Catholic funeral

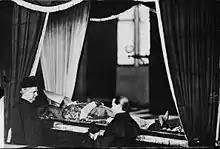
Archbishop John Hughes prepared for burial, St. Patrick's Old Cathedral, New York, 1864.

The "Rite of Funerals" for the United States acknowledges that funeral processions from home to church and church to cemetery "do not ordinarily take place in this country". Hymns from these ceremonies may, therefore, be incorporated in the liturgy of the Mass.